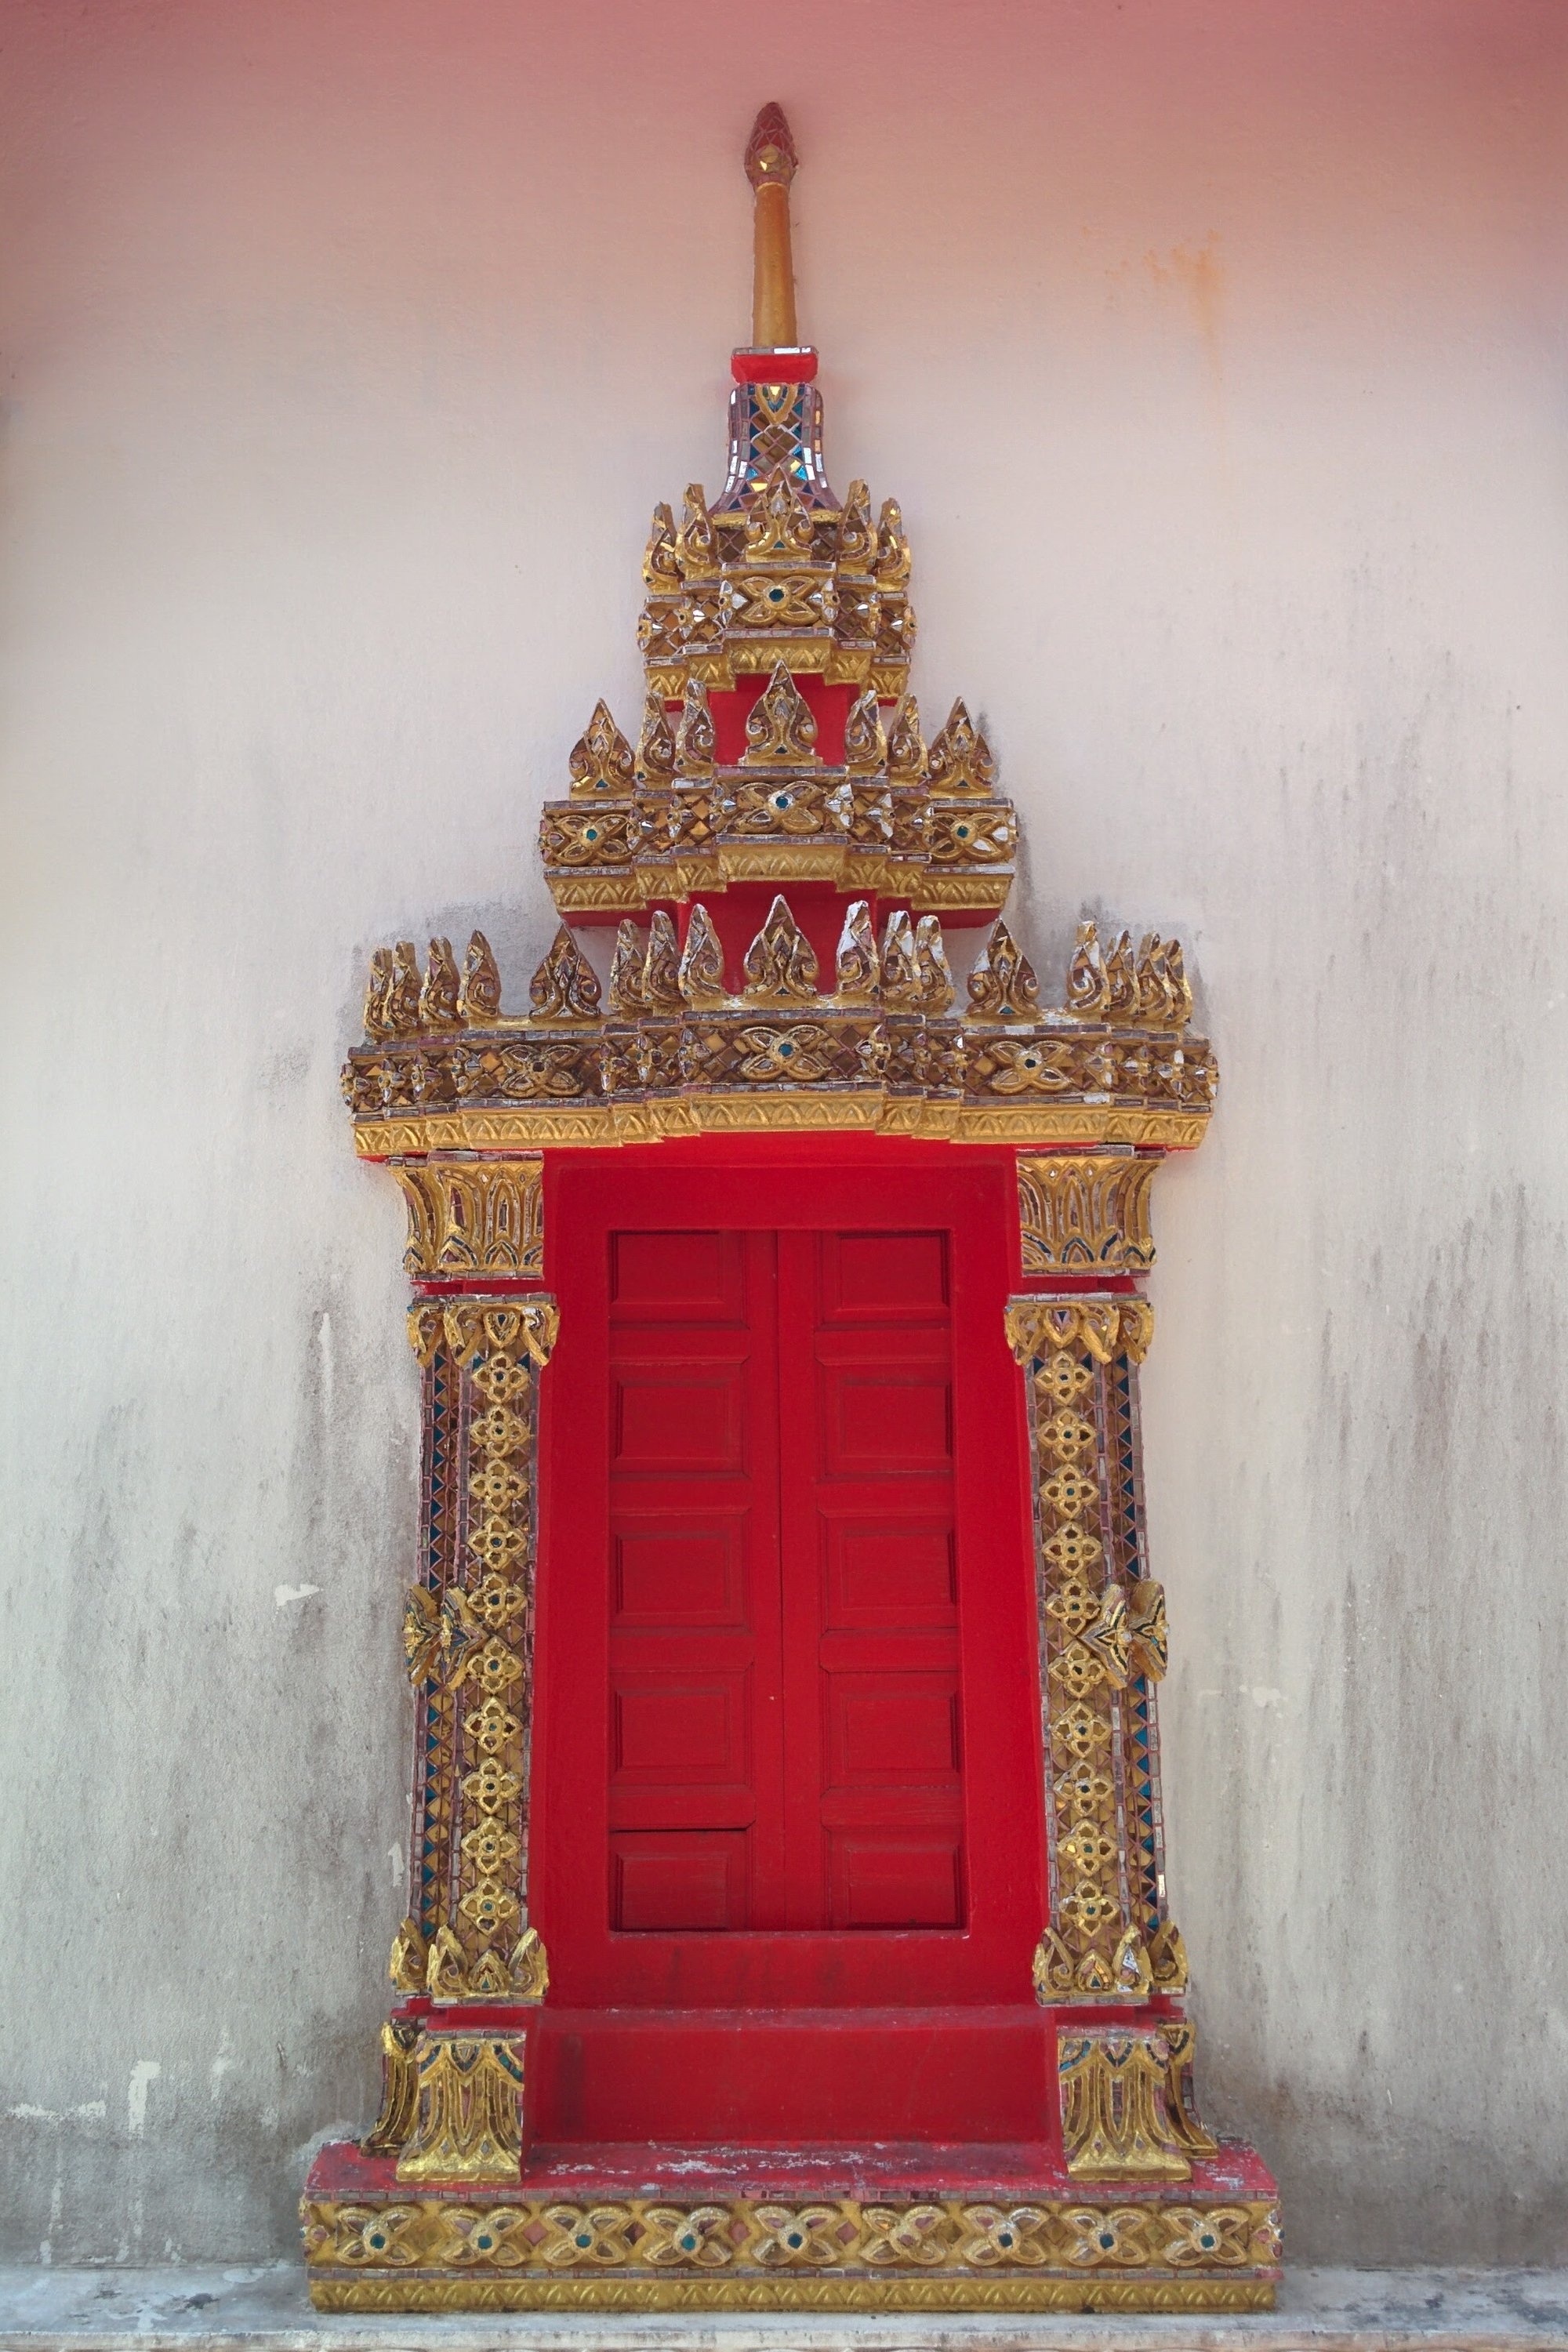
building, travel, statue, buddhism, asia, place of worship, thailand, gold, temple, altar, historically, gilded, wat, hindu temple, art from asia